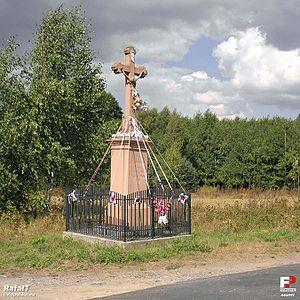
Bujak est un village polonais de la gmina de Skaryszew dans la powiat de Radom de la voïvodie de Mazovie dans le centre-est de la Pologne.